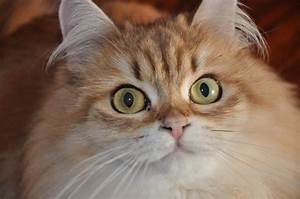
Label: gatto